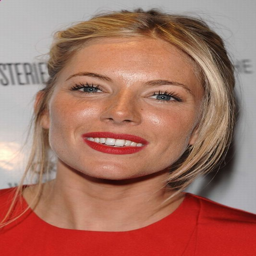
hair and make up - you only need to know some tricks to achieve a perfect image in a short time .